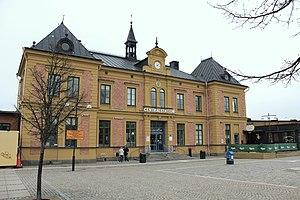
Cette liste de gares en Suède a pour objectif de rassembler l'ensemble des articles sur les gares ferroviaires, existantes ou ayant existé, situées sur le territoire de la Suède.
La gare centrale de Linköping est une gare ferroviaire suédoise à Linköping.